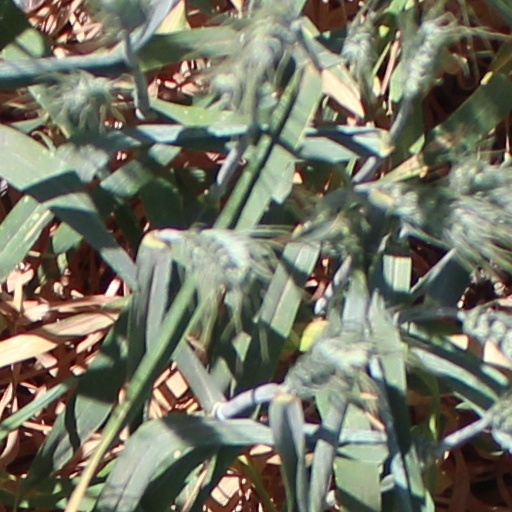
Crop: wheat